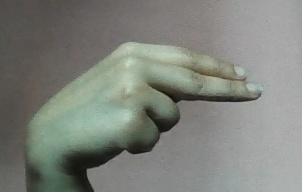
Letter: ain